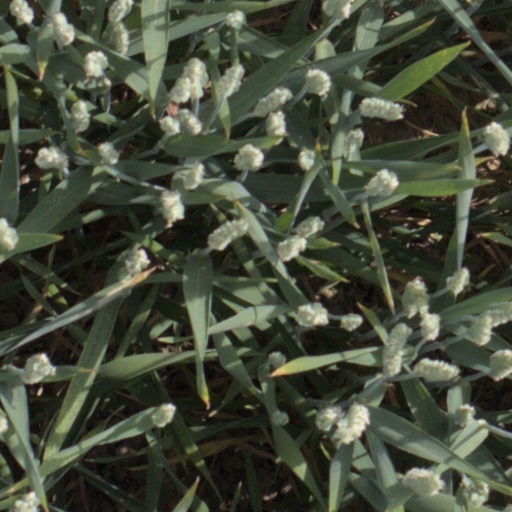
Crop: wheat